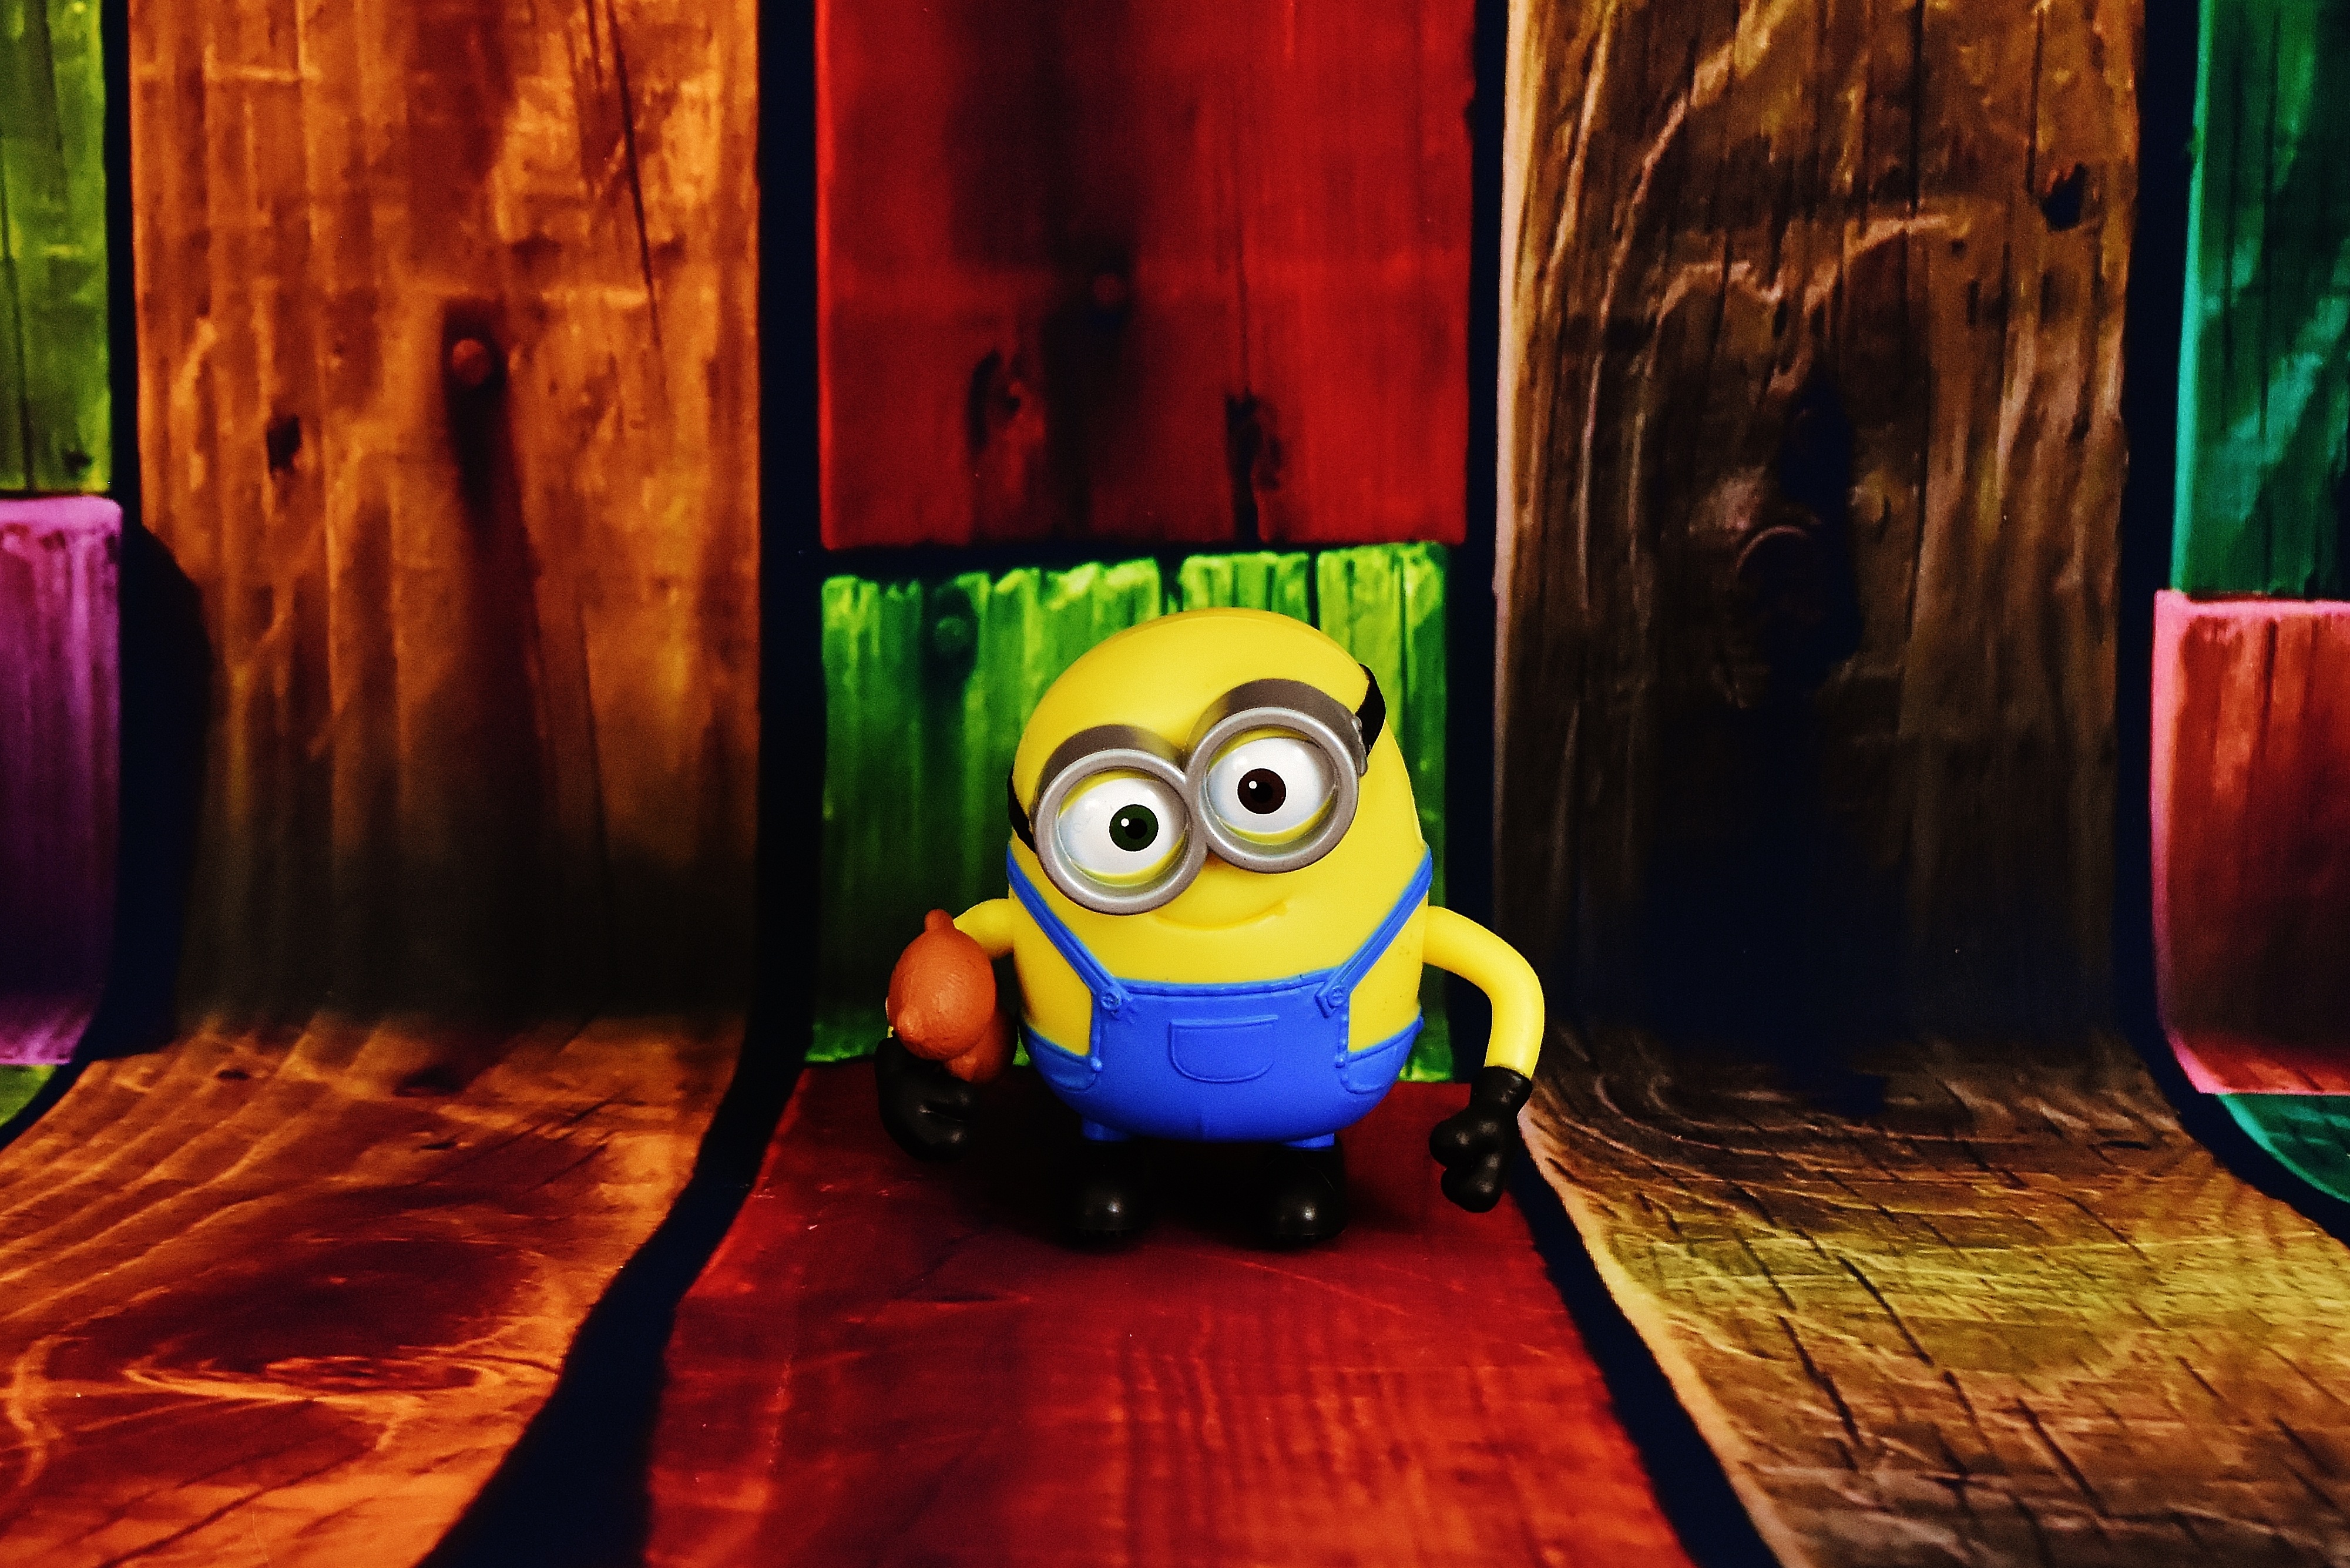
night, cute, color, darkness, yellow, art, children, figure, toys, funny, minions, teddy, screenshot, computer wallpaper